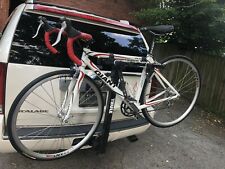
Vehicle type: Bikes